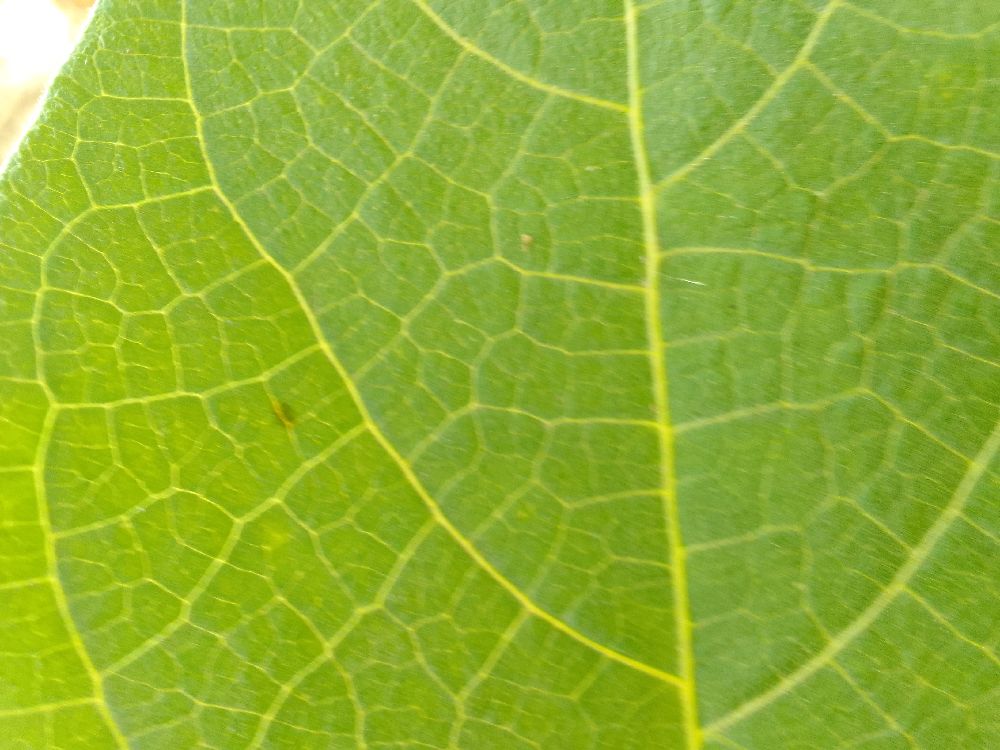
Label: healthy